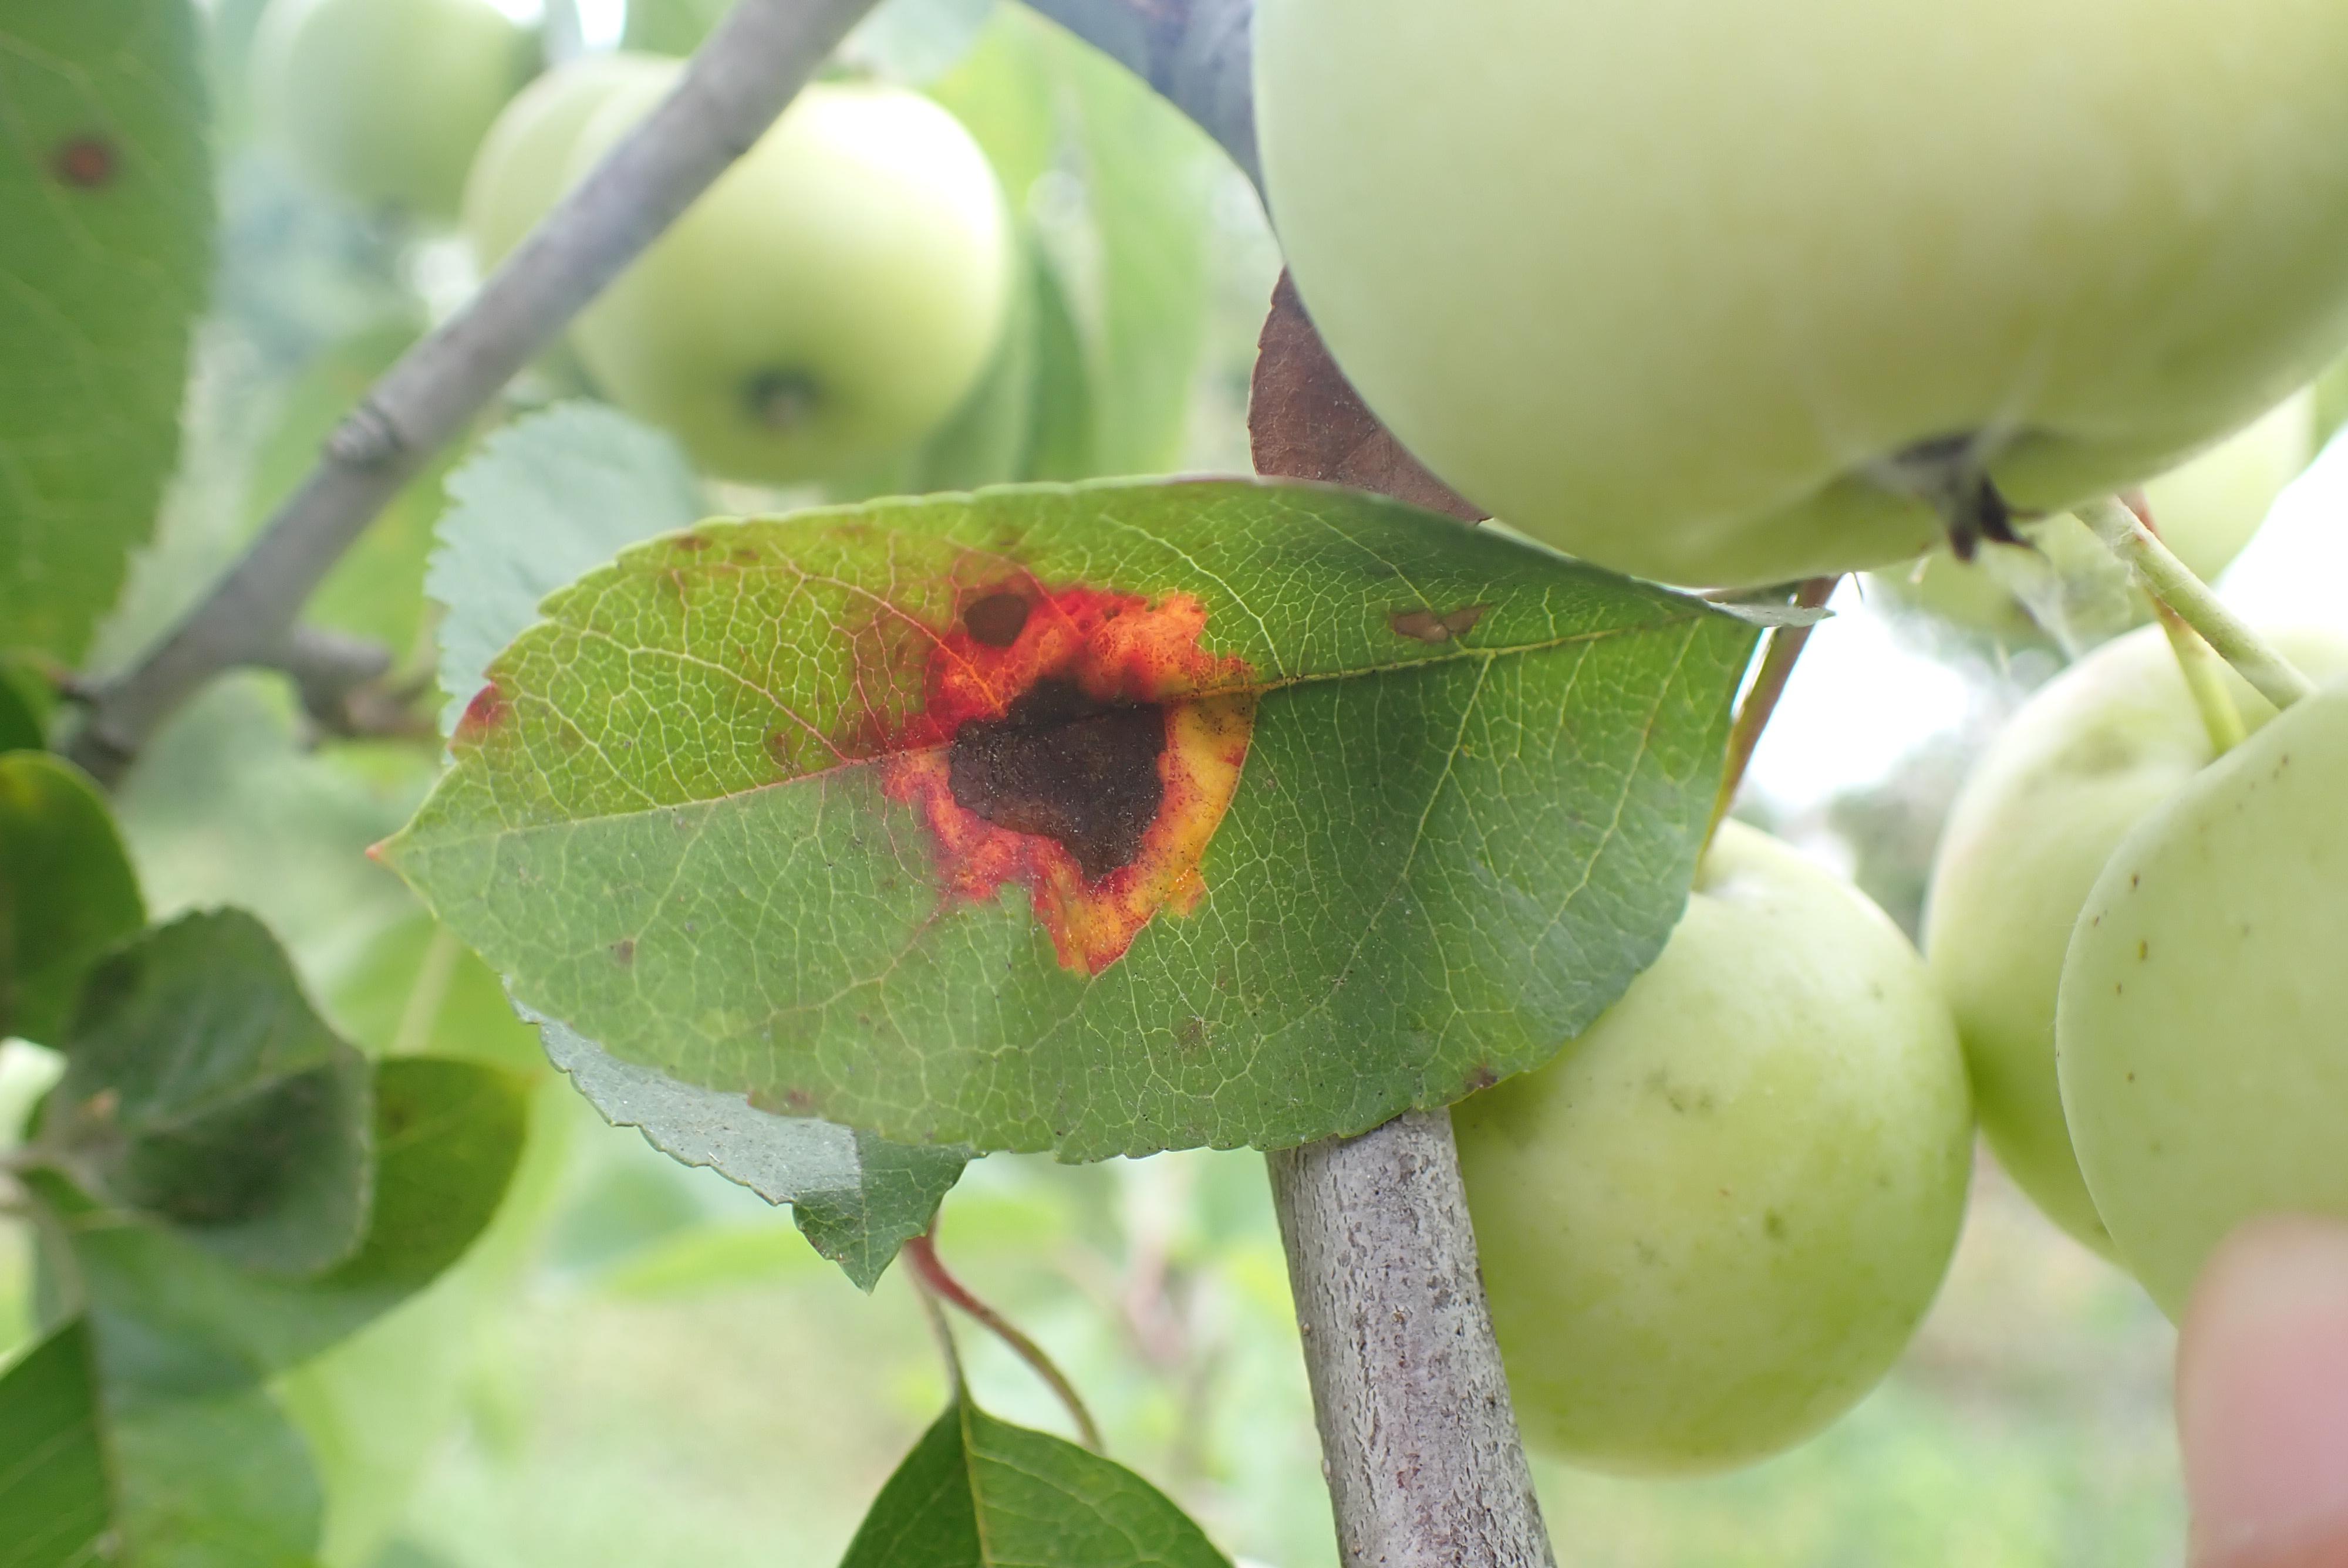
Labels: rust, complex